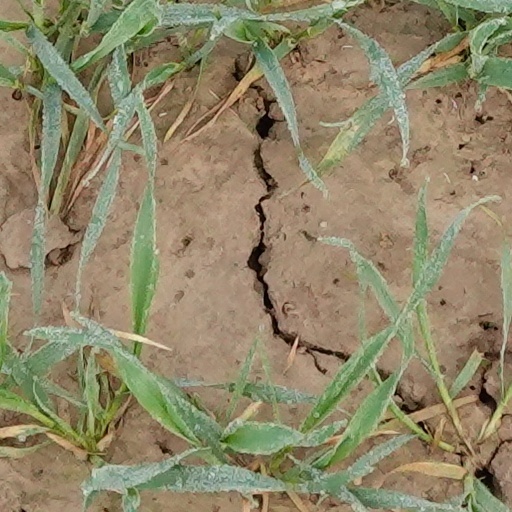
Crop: wheat